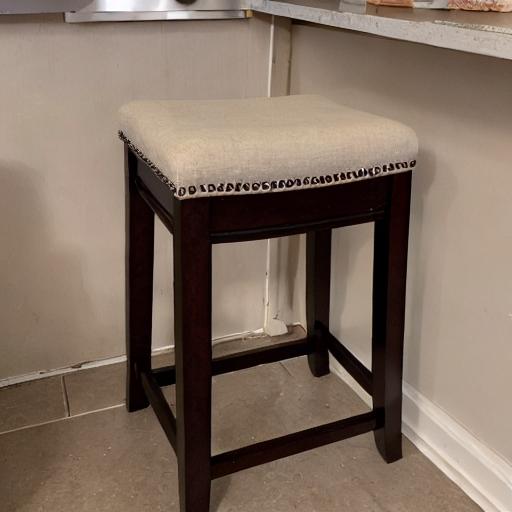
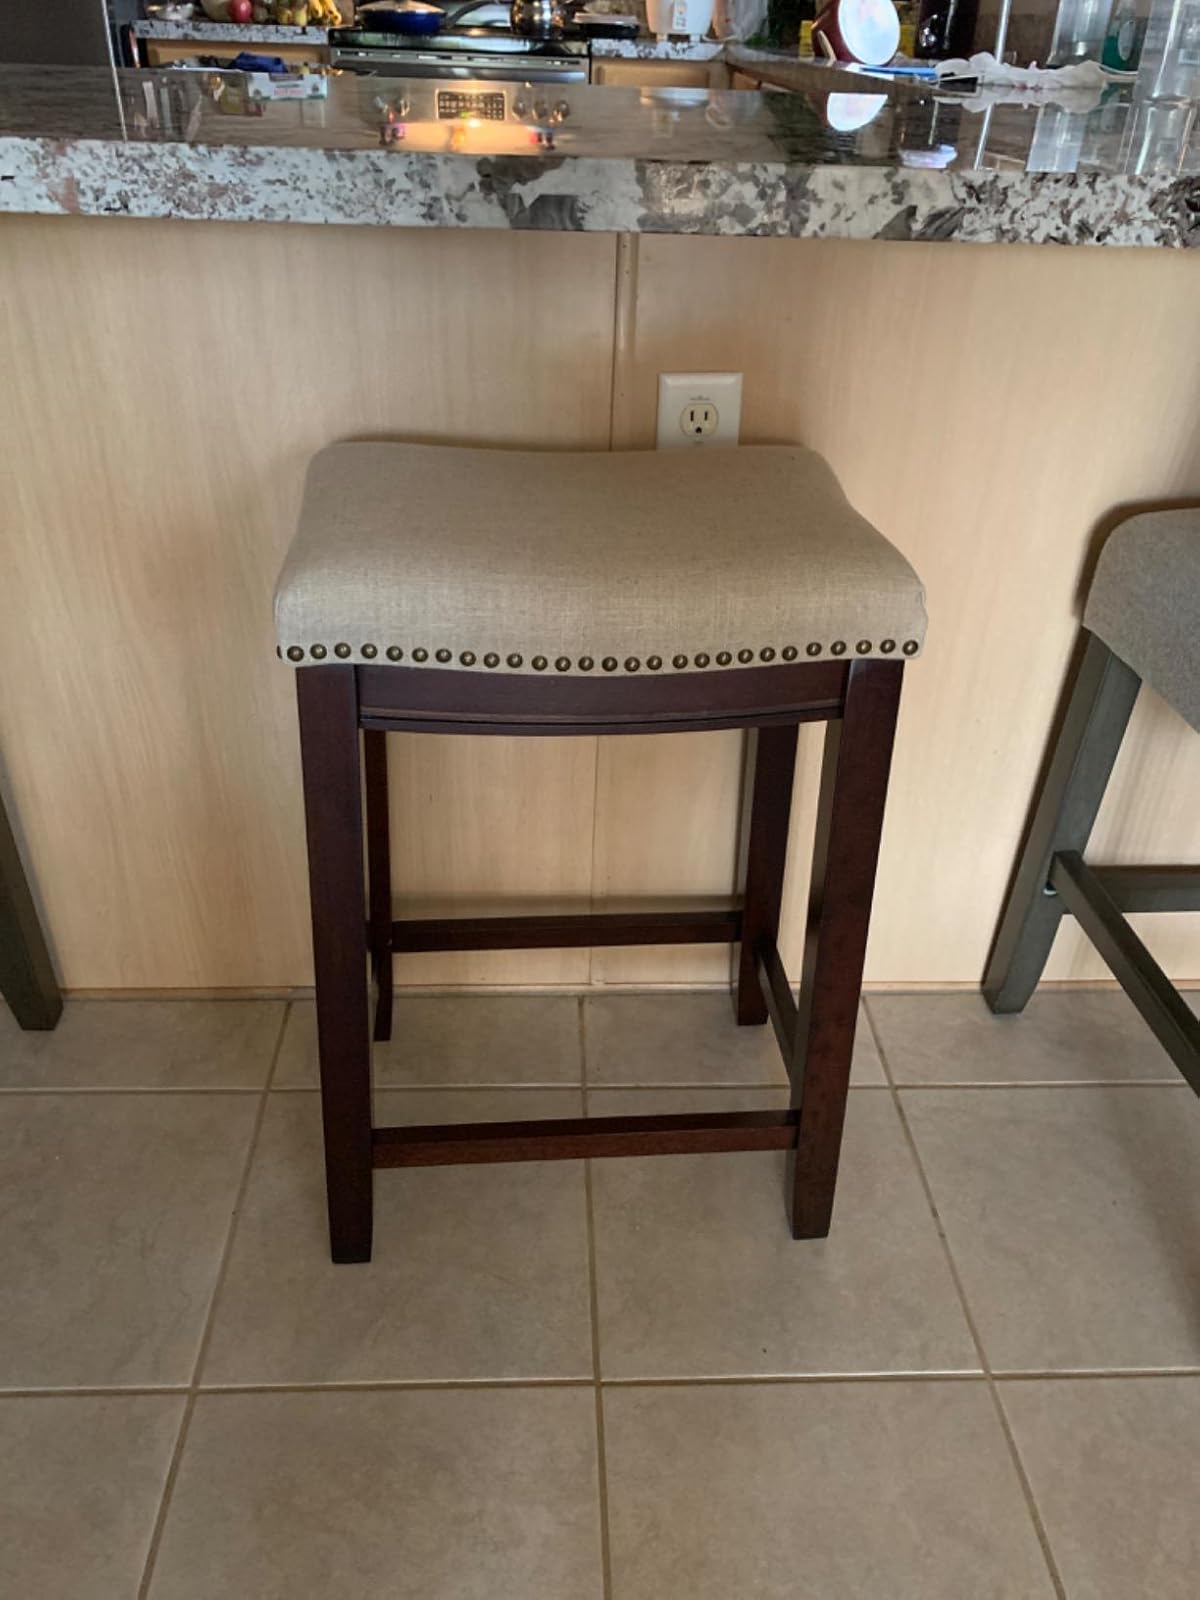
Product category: stool
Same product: no